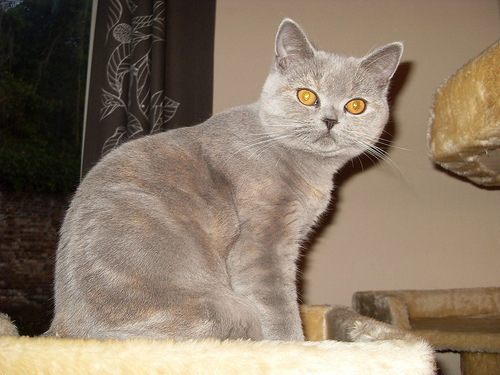
Animal: cat
Breed: british_shorthair